Orli Shoshan

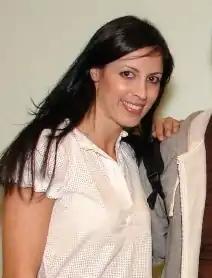

Orli Shoshan (born July 23, 1974) is an Israeli film actress best known for her performance as the Togruta Jedi Master Shaak Ti in the 1999–2005 "Star Wars" prequel trilogy. It is believed that Shaak Ti's expertise in melee combat is in homage to Orli Shoshan, a former member of the Israeli Defense Forces and a skilled hand-to-hand combat and melee weapons artist.